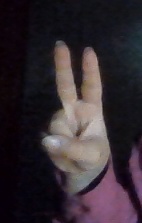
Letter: taa